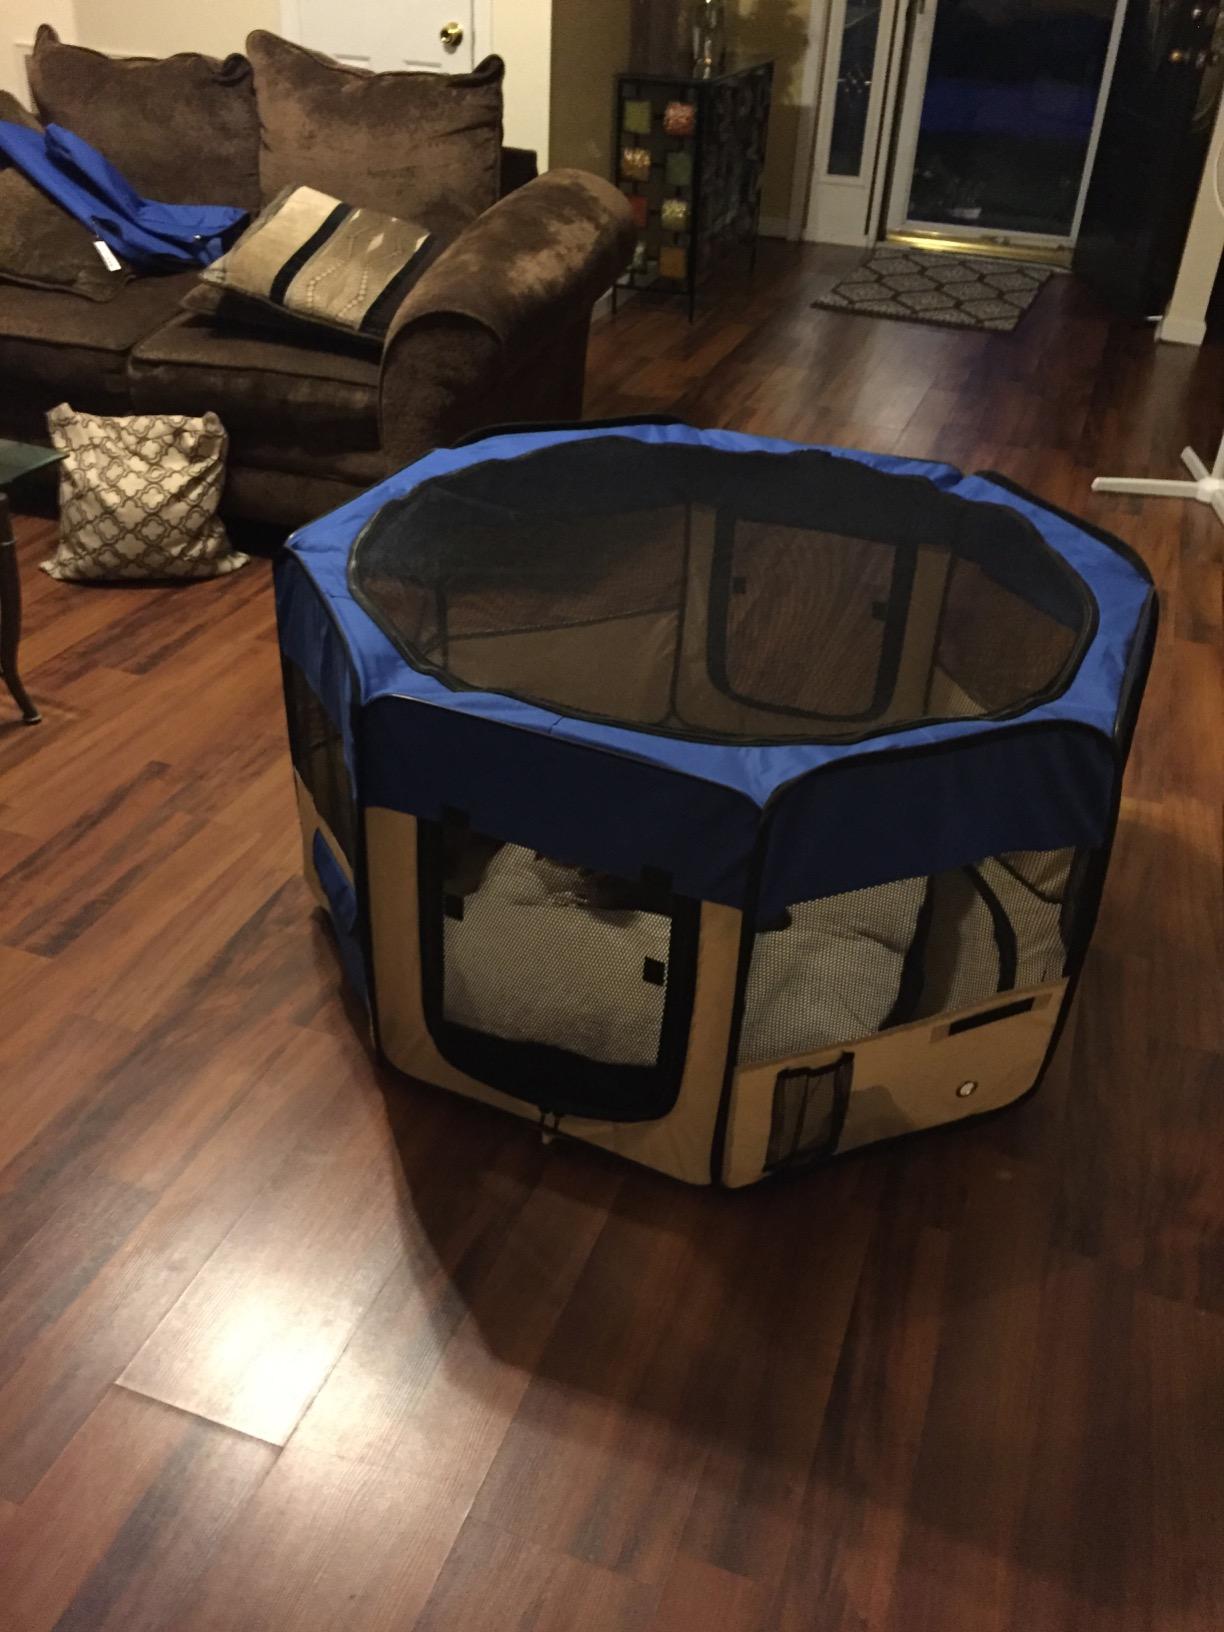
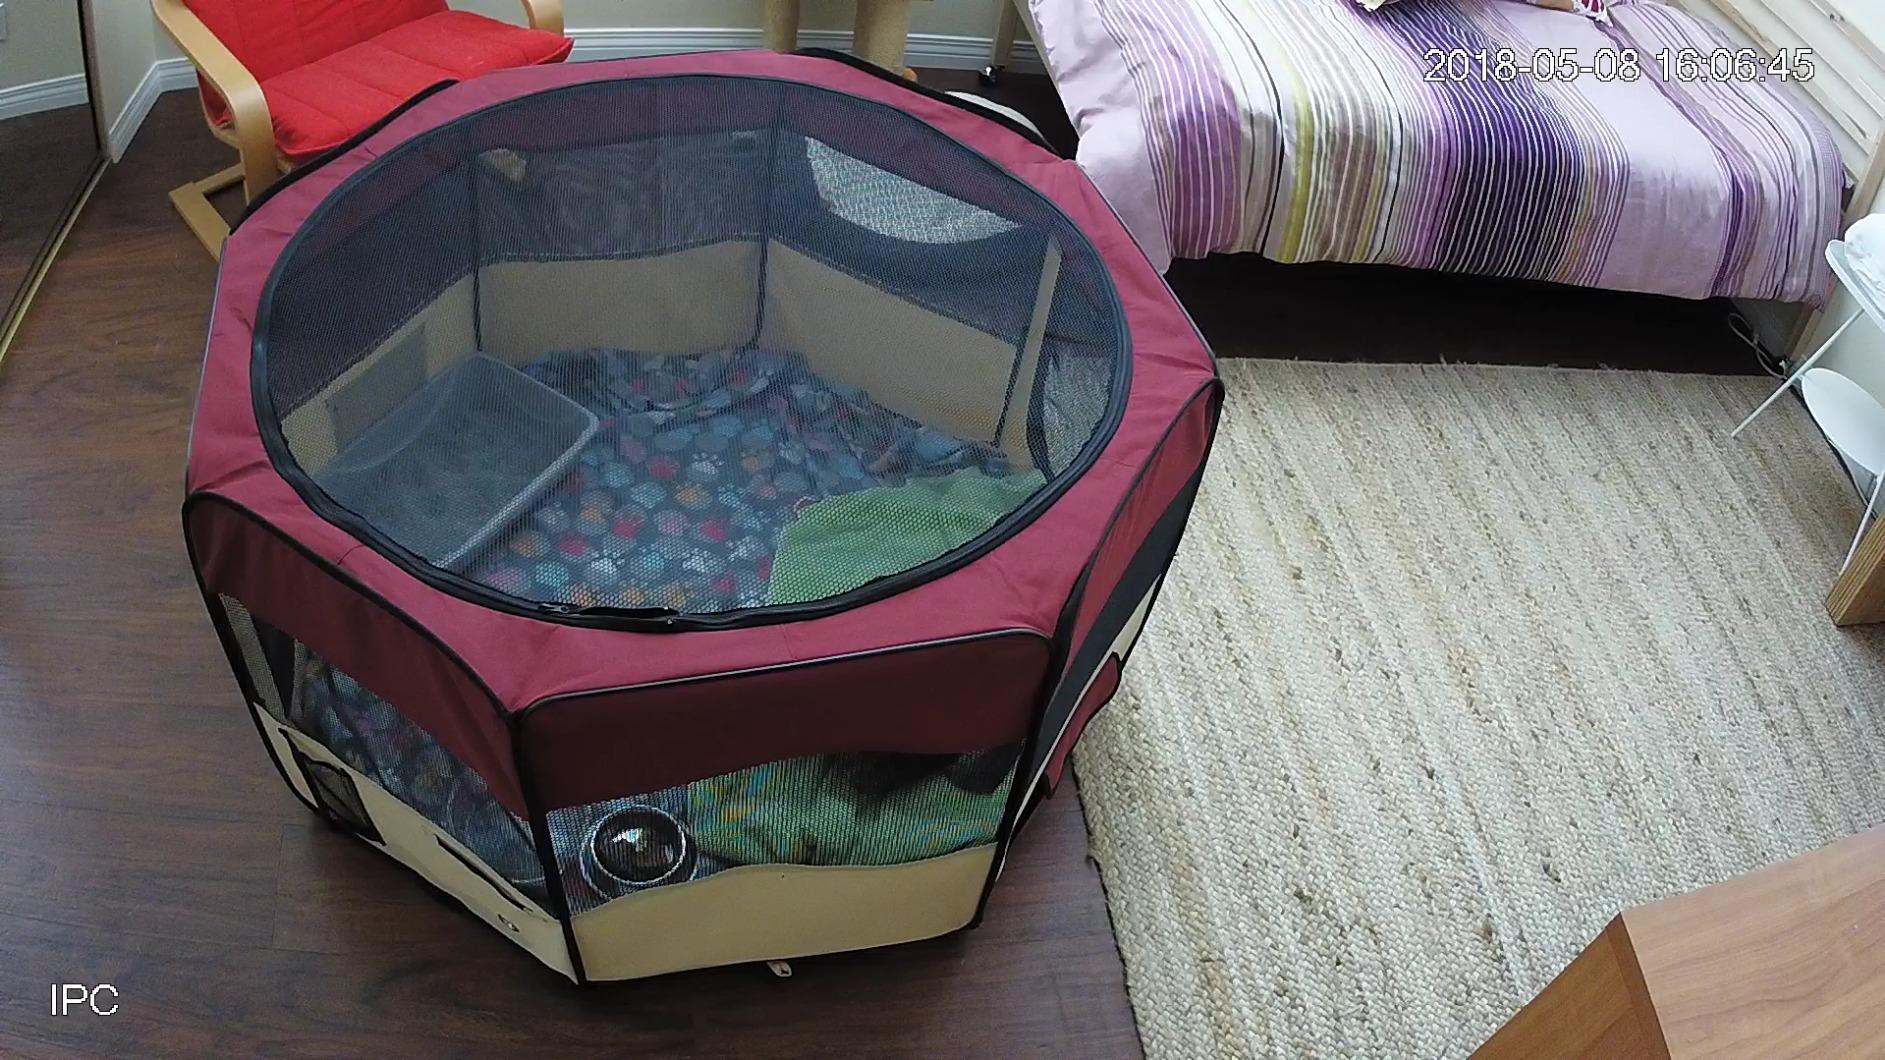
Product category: items_kennel
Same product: no